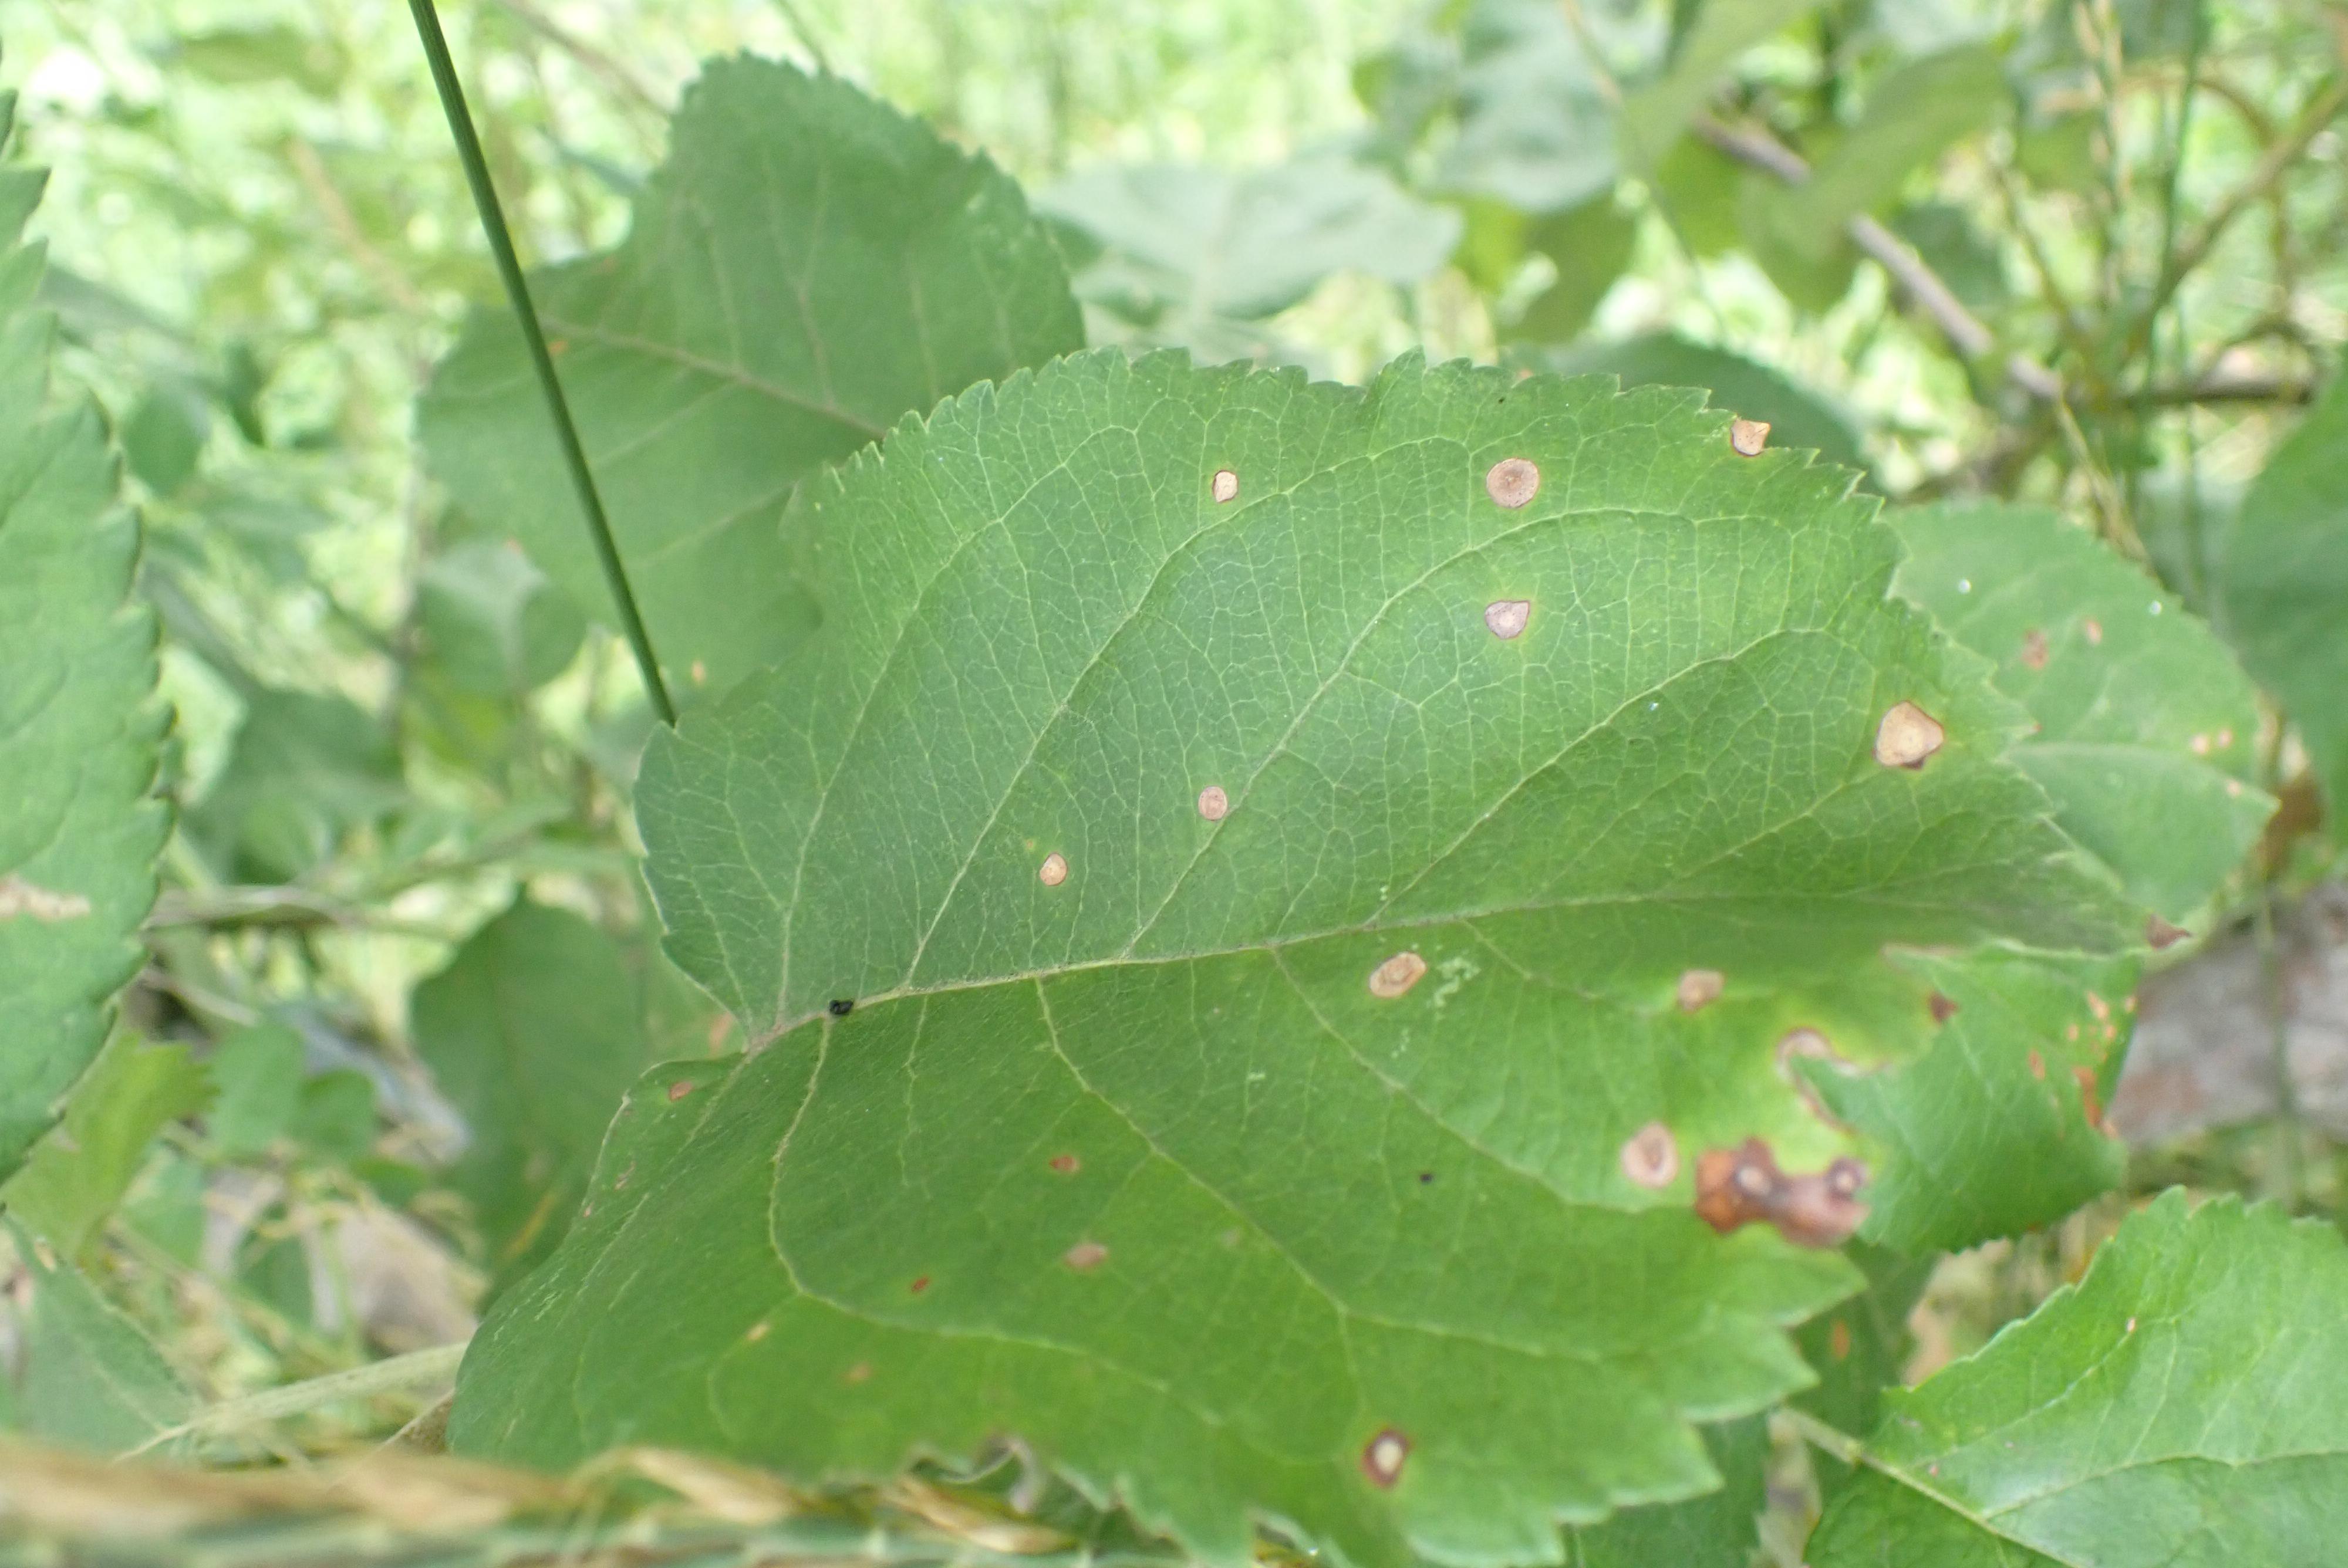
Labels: frog_eye_leaf_spot